Monrupino

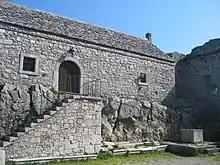
Repentabor

Monrupino is a (municipality) in the Regional decentralization entity of Trieste in the Italian region of Friuli-Venezia Giulia, located about north of Trieste, on the border with Slovenia. , it had a population of 848 and an area of . According to the 1971 census, 77.3% of the population are Slovenes.